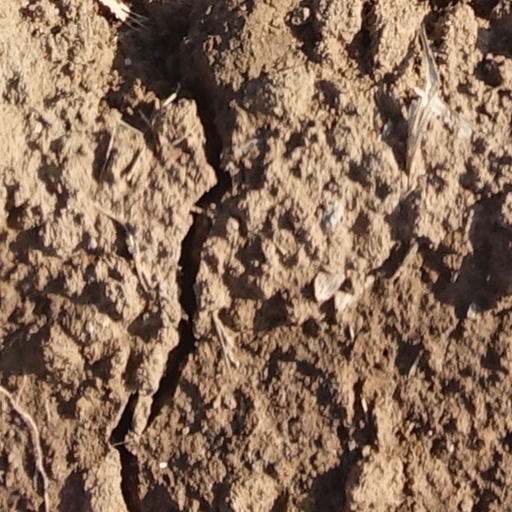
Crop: wheat